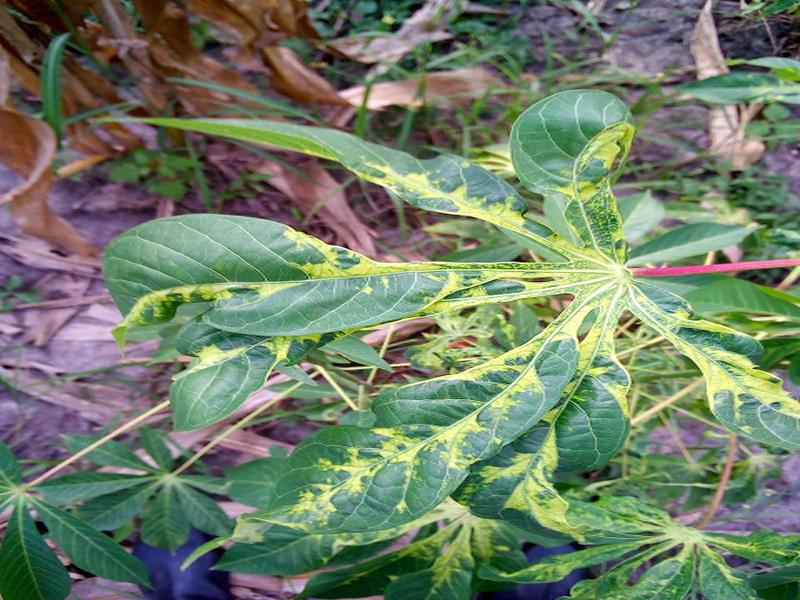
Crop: cassava
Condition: mosaic_disease